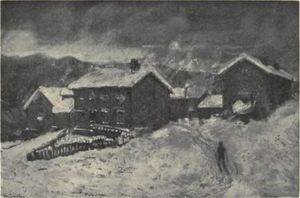
Kvikne / Kendte personer fra Kvikne
Bjørgan, hvor Bjørnstjerne Bjørnson blev født, tegnet af Gerhard Munthe
Kvikne er en tidligere kommune i Innlandet i Norge, og nu fjeldbygd i vandskellet mellem Østerdalen og Trøndelag. Øverst i bygden har elven Orkla sit udspring. Længere mod syd rinder elven Tunna nedover mod Glomma.